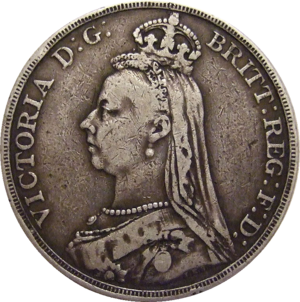
La couronne britannique, d'abord connue sous le nom de couronne de la double rose en tant que couronne anglaise, est une pièce de monnaie anglaise introduite par la réforme monétaire d'Henri VIII d'Angleterre en 1526, avec une valeur de 5 shillings, soit 1/4 de livre sterling.